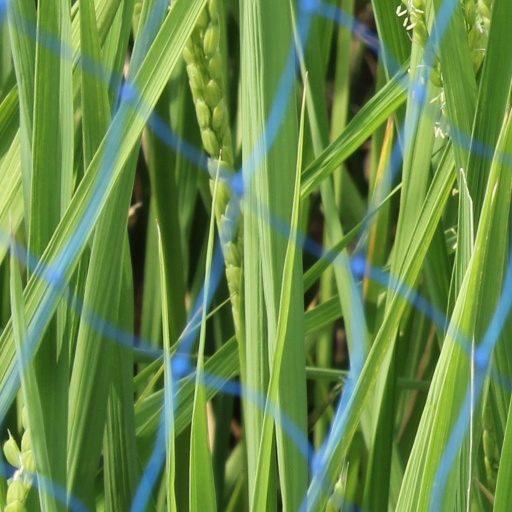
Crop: rice